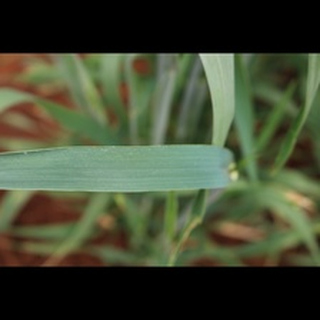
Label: healthy_wheat